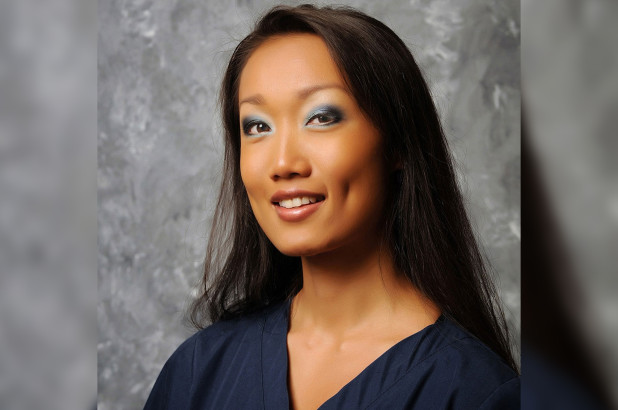
Gender: women